Pang De

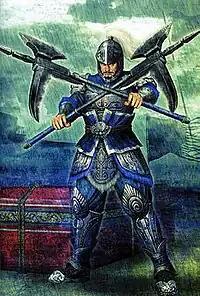
Pang De, as he appears in "Dynasty Warriors 5".

Pang De appears as a character in the 14th-century historical novel "Romance of the Three Kingdoms", which romanticises the historical events before and during the Three Kingdoms period.